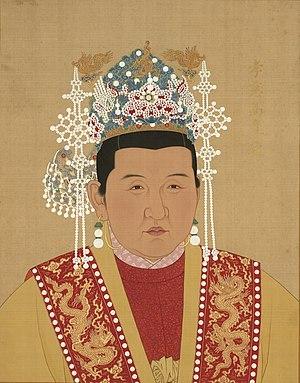
Hongwu, ayant pour nom de naissance, Zhu Yuanzhang, est l'empereur fondateur de la dynastie Ming. Il règne en Chine de 1368 à 1398.